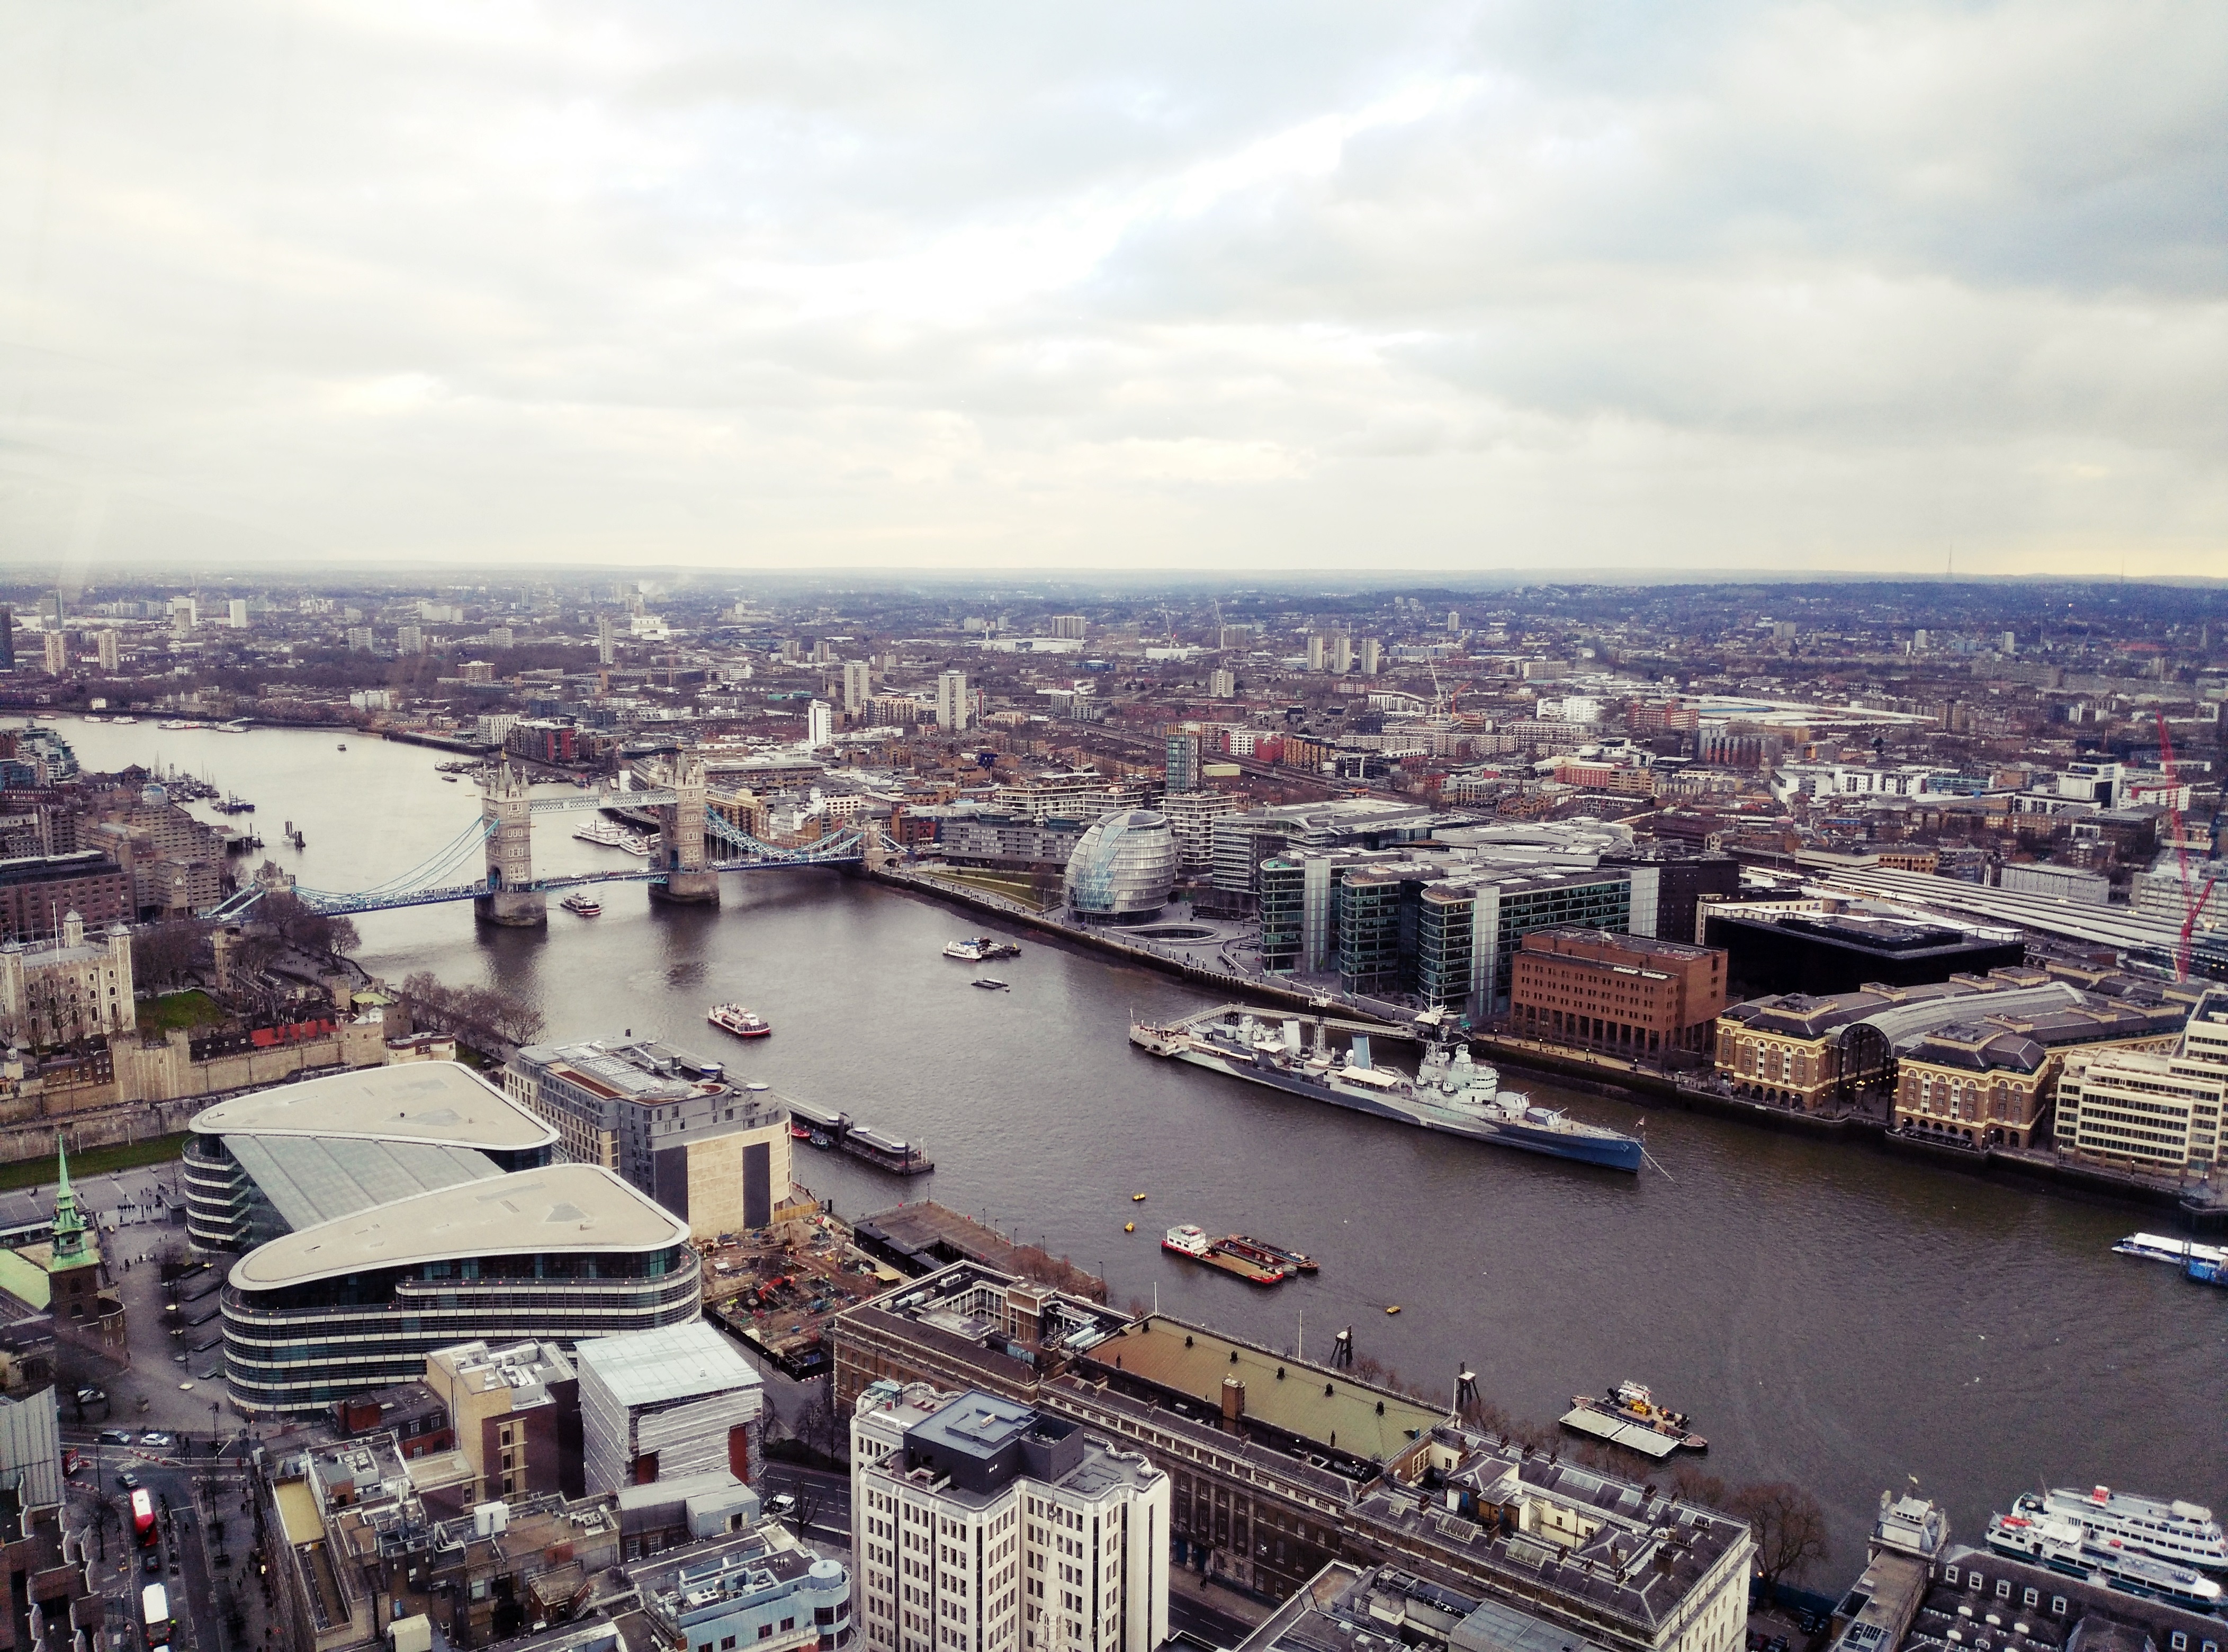
landscape, horizon, bridge, skyline, photography, town, city, skyscraper, urban, river, cityscape, panorama, downtown, harbor, port, london, infrastructure, british, metropolis, cities, great britain, united kingdom, bird's eye view, aerial photography, urban area, residential area, human settlement, metropolitan area